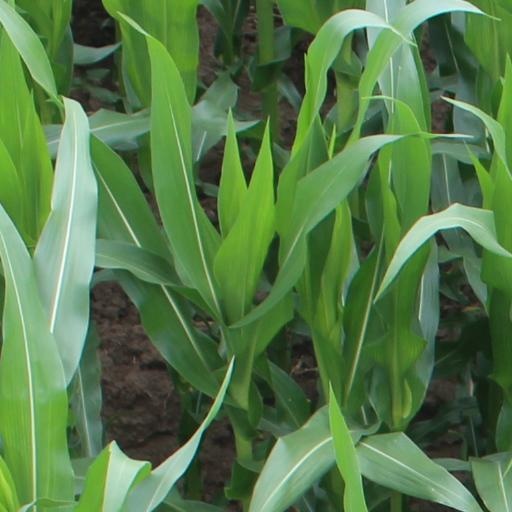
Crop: maize; corn